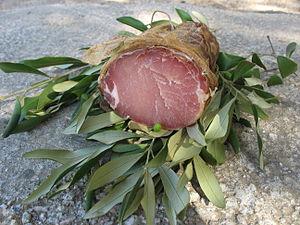
La salaison et charcuterie de cochon corse est un élément important de l'alimentation et de la culture dans la Corse. Si traditionnellement les charcuteries corses sont transformées à partir de porc insulaire de type porcu nustrale, environ 90 % des fabrications sont issues aujourd'hui de carcasses de porc importées.